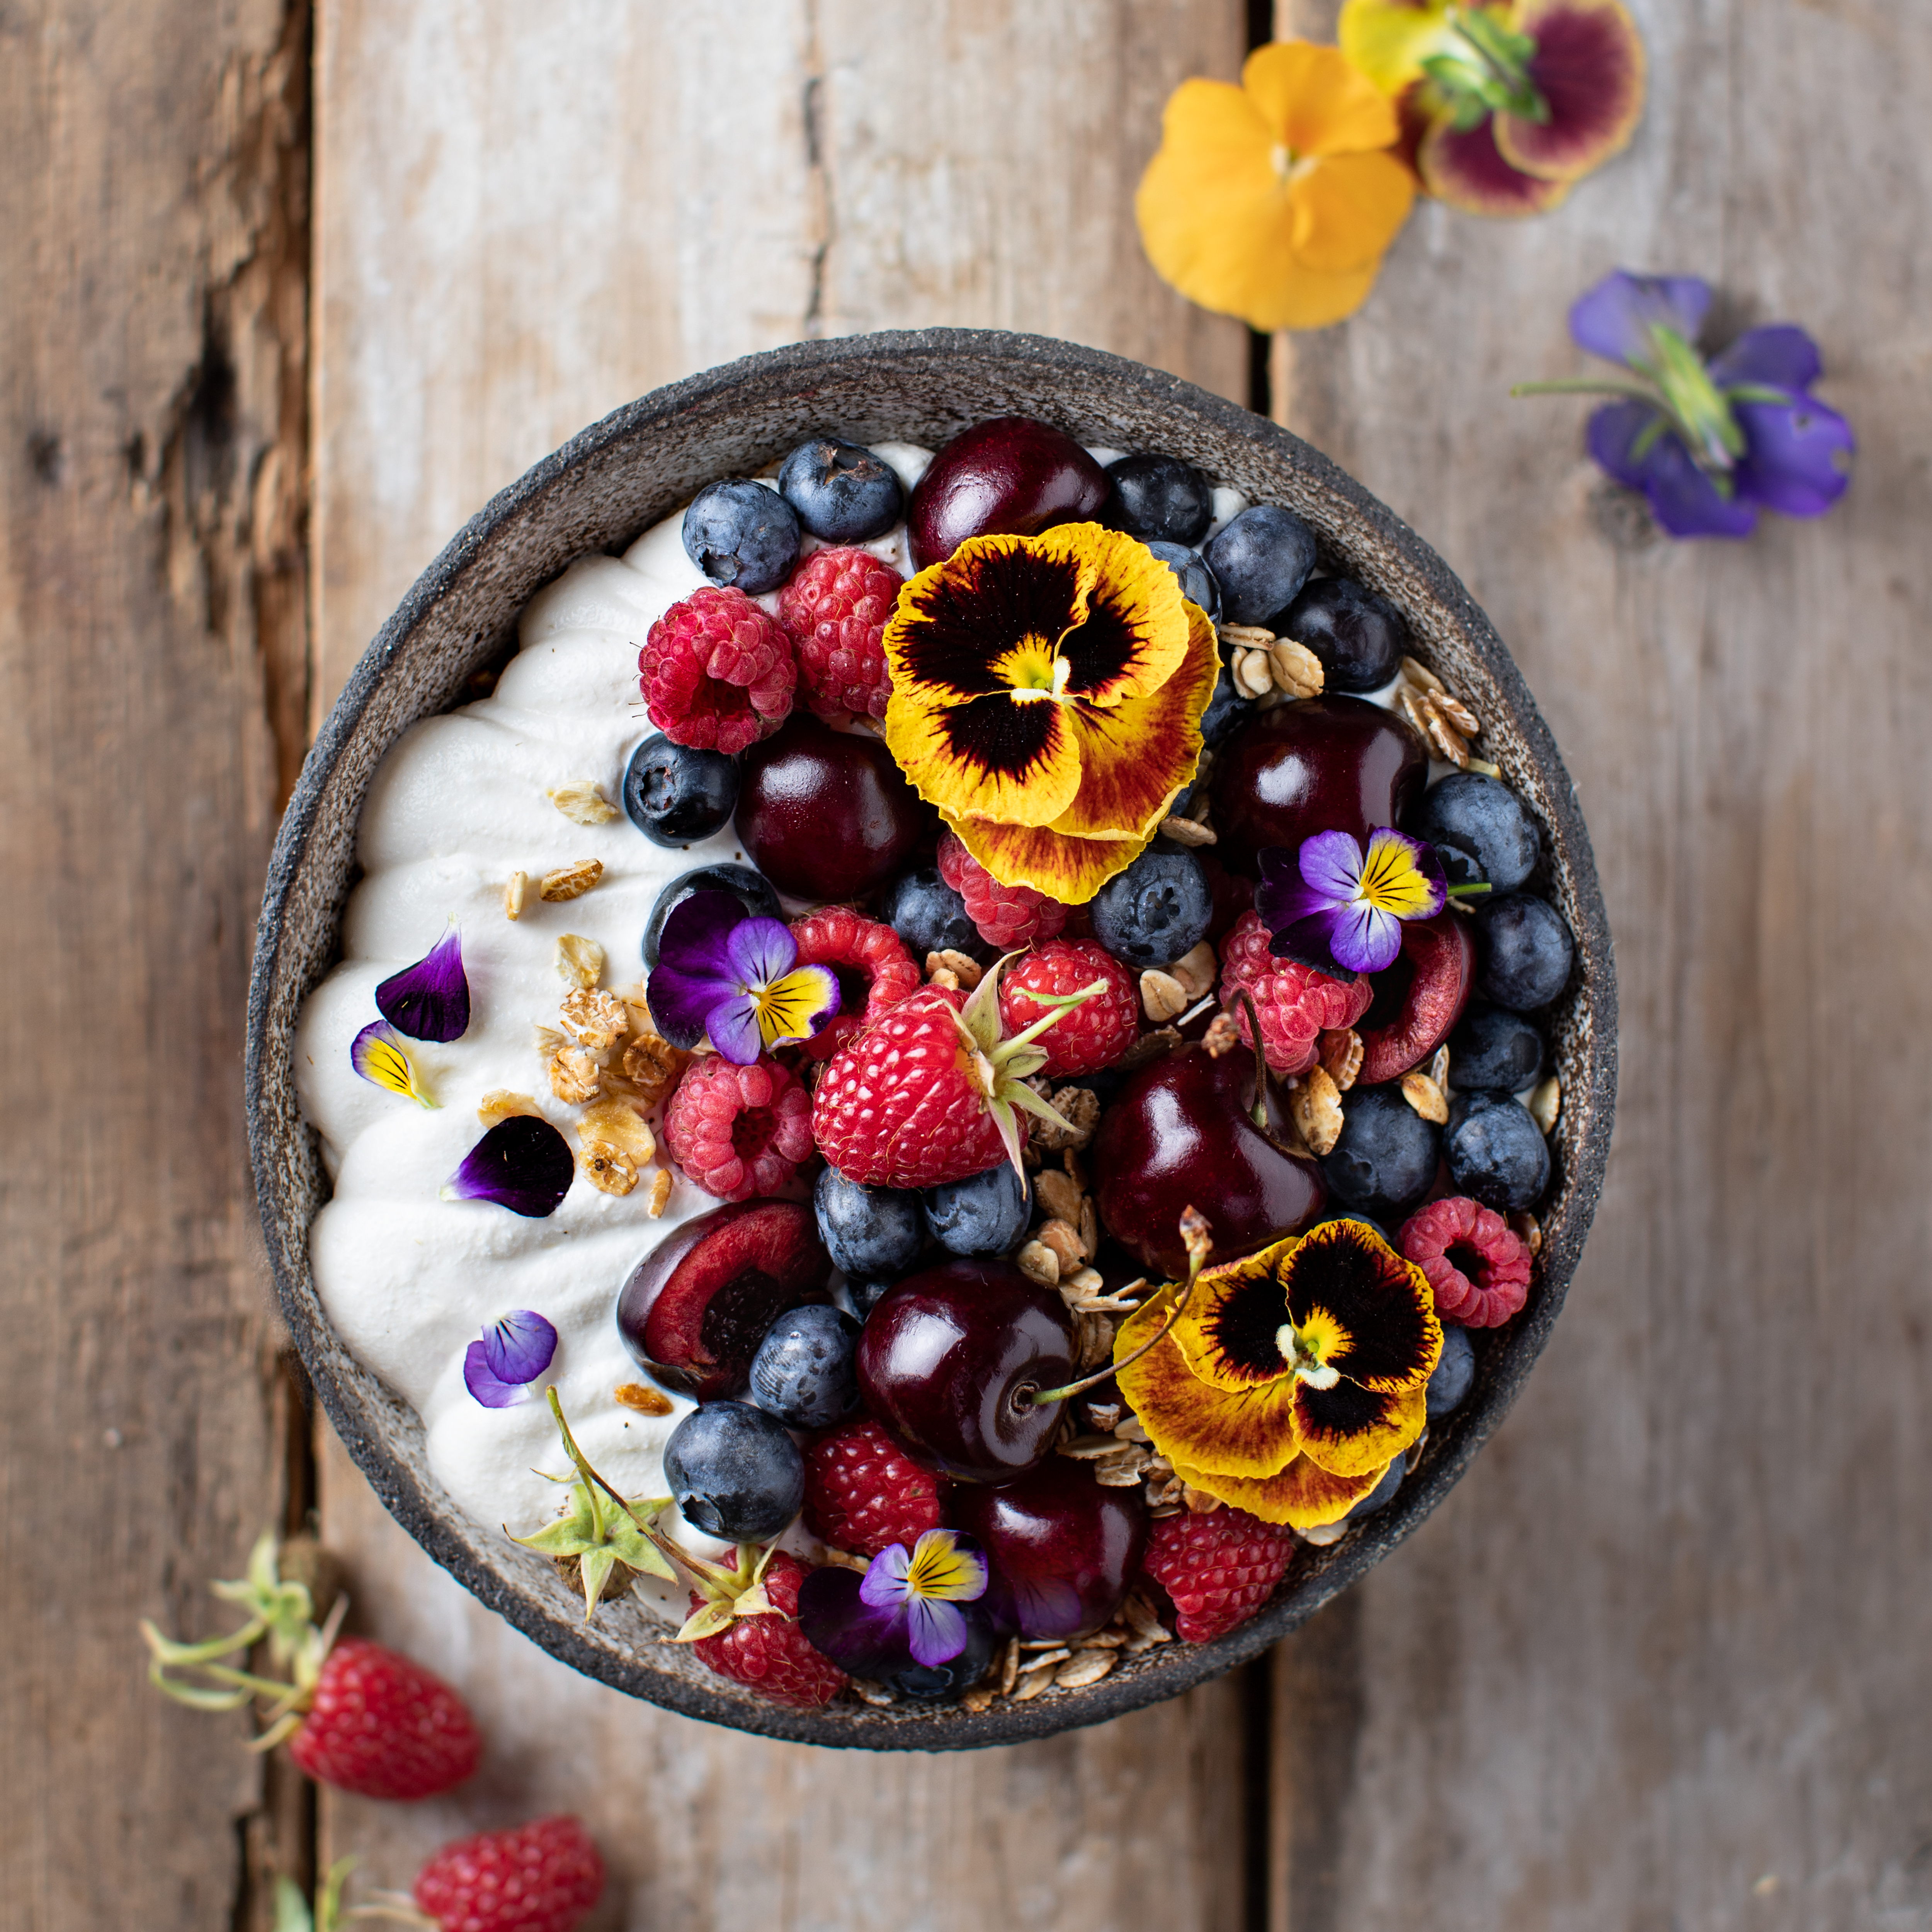
food, fruit, flower, natural foods, creative arts, basket, plant, ingredient, produce, art, cuisine, sweetness, natural material, button, superfood, pattern, fashion accessory, petal, wood, frutti di bosco, berry, dish, craft, circle, accessory fruit, wool, magenta, recipe, boysenberry, crochet, rubus, flowering plant, home accessories, still life photography, vitis, grapevine family, snack, jewellery, badge, finger food, visual arts, ornament, seedless fruit, baked goods